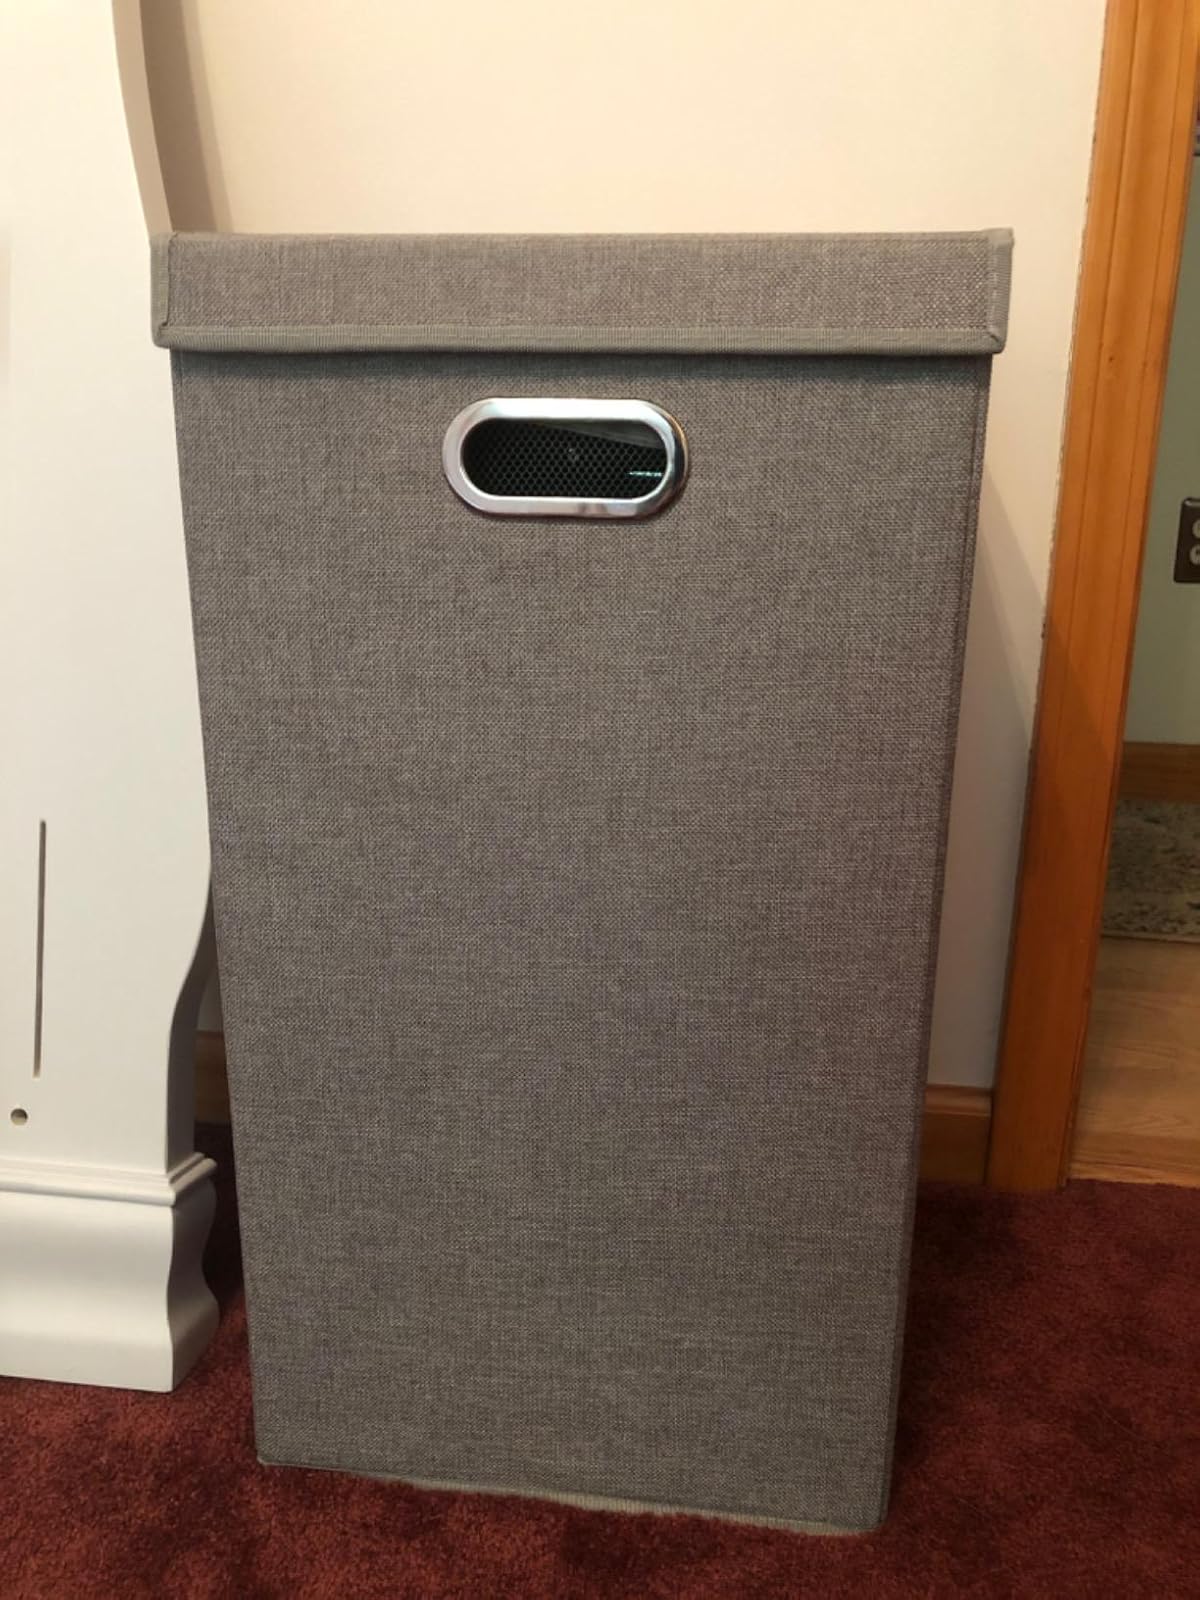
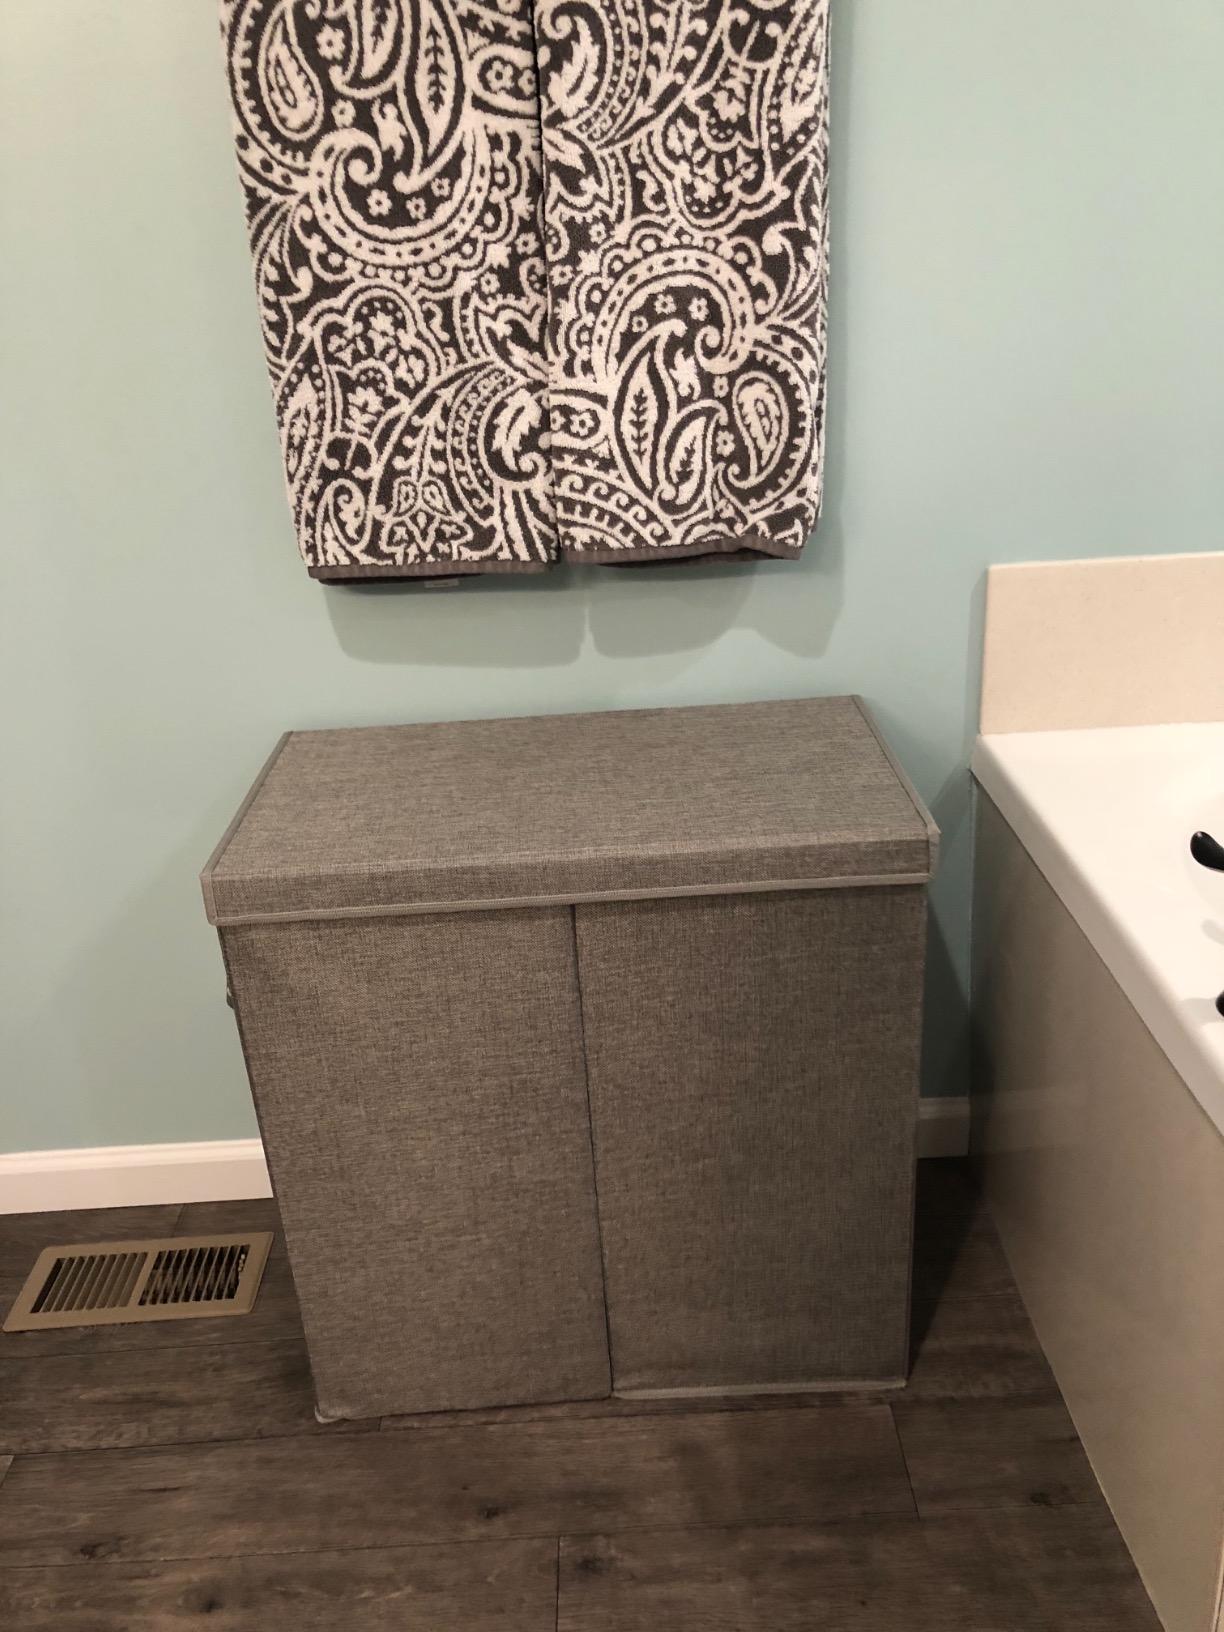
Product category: items_hamper
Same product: no